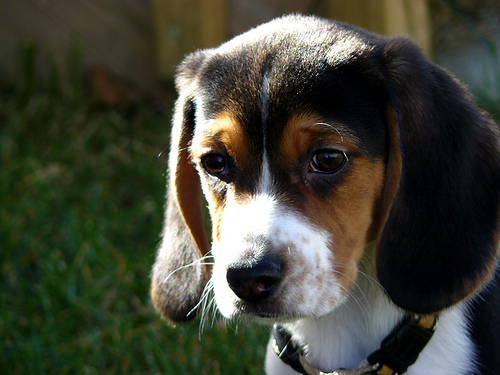
Animal: dog
Breed: beagle